Kep province

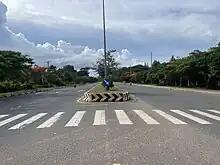
National Road 33A (Kep City)

Kep Beach is located at Kep District, in the tip of the peninsula. The area is the site of several ruined French mansions. Mostly black sand now recovered with the white sand of Sihanoukville.